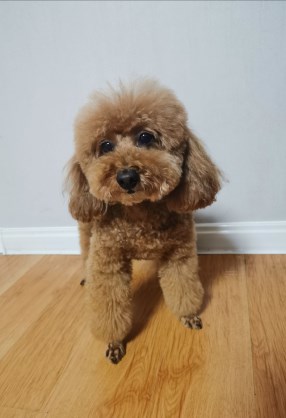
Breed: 7449-n000128-teddy